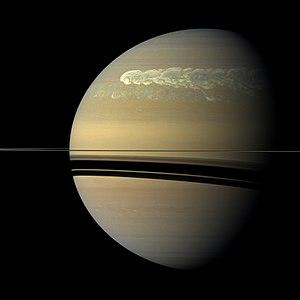
Cassini-Huygens est une mission d'exploration spatiale du système saturnien au moyen d'une sonde spatiale développée par l'agence spatiale américaine, la NASA, avec des participations importantes de l'Agence spatiale européenne et de l'Agence spatiale italienne. Lancé le 15 octobre 1997, l'engin se place en orbite autour de Saturne en 2004. En 2005, l'atterrisseur européen Huygens, après s'être détaché fin 2004 de la sonde mère, se pose à la surface du satellite Titan et peut transmettre des informations collectées durant la descente et après son atterrissage. L'orbiteur Cassini ensuite tourne autour de Saturne et poursuit l'étude scientifique de la planète géante gazeuse, en profitant de ses passages à faible distance de ses satellites pour collecter des données détaillées sur ceux-ci. La mission, d'une durée initialement prévue de quatre ans, est prolongée à deux reprises : de 2008 à 2010 par la mission équinoxe, puis de 2010 à 2017 par la mission solstice. Afin de protéger les lunes de la planète, la sonde spatiale finit son voyage en plongeant dans l'atmosphère de Saturne le 15 septembre 2017.
Un tourbillon extraterrestre désigne un centre de rotation dans l'atmosphère d'une planète, autre que la Terre, ou d'un satellite naturel. Ces tourbillons sont le résultat d'un réchauffement différentiel des différents gaz qui composent l'atmosphère et de la rotation de l'astre. Le phénomène est similaire aux circulations atmosphériques ou aux gyres océaniques terrestres mais il est observé depuis l'espace et donc ne montre généralement que ce qui se passe dans la couche supérieure de cette atmosphère.
On appelle grande tache blanche, ou parfois grand ovale blanc, les tempêtes périodiques se produisant sur Saturne qui sont assez grandes pour être visibles au télescope depuis la Terre du fait de leur apparence blanche caractéristique. Le nom de grande tache blanche fait écho à celui de la Grande Tache rouge de Jupiter. Les taches saturniennes peuvent mesurer plusieurs milliers de kilomètres.
Cet article est une chronologie des événements qui se sont produits pendant la mission Cassini-Huygens vers Saturne et Titan.
L'atmosphère de Saturne est composée principalement d'hydrogène et d'hélium, et présente donc des similitudes, non seulement de composition, mais également de structure avec celle des trois autres planètes géantes du système solaire.
Saturne est la sixième planète du Système solaire par ordre de distance au Soleil et la deuxième après Jupiter tant par sa taille que par sa masse.